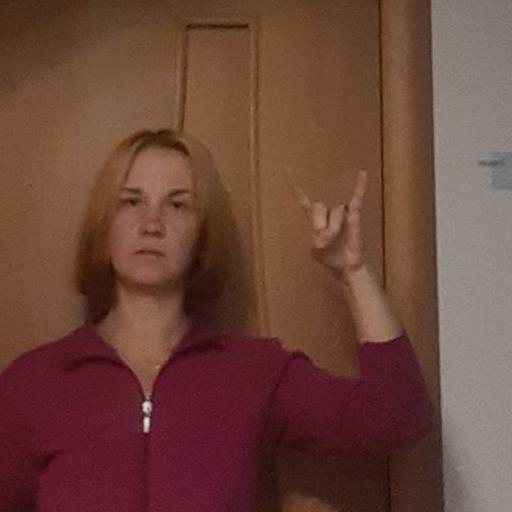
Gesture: rock